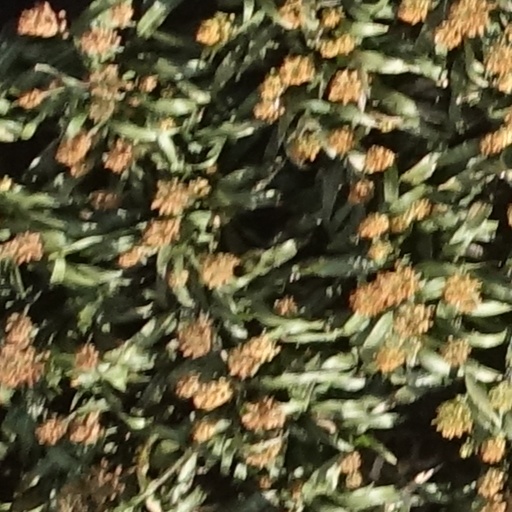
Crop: sorghum